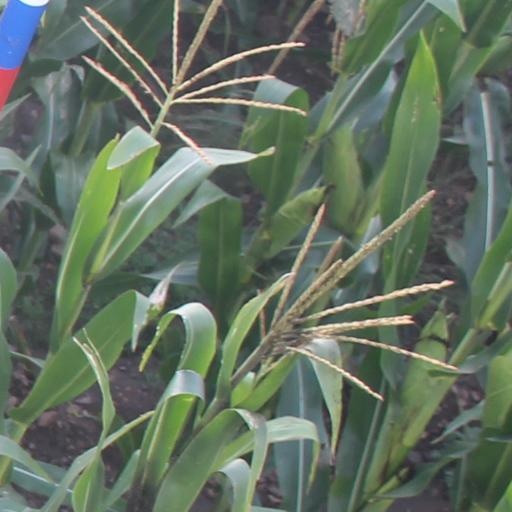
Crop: maize; corn